Band (rock and pop)

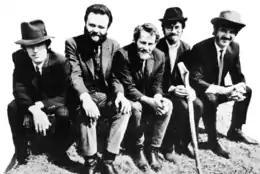
The Band were a Canadian-American rock band formed in Toronto, Ontario, in 1967. They are pictured here in 1969

A rock band or pop band is a small musical ensemble that performs rock music, pop music, or a related genre. A four-piece band is the most common configuration in rock and pop music. In the early years, the configuration was typically two guitarists (a lead guitarist and a rhythm guitarist, with one of them singing lead vocals), a bassist, and a drummer (e.g. the Beatles and KISS). Another common formation is a vocalist who does not play an instrument, electric guitarist, bass guitarist, and a drummer (e.g. the Who, the Monkees, Led Zeppelin and U2). Sometimes, in addition to electric guitars, electric bass, and drums, also a keyboardist (especially a pianist) plays.